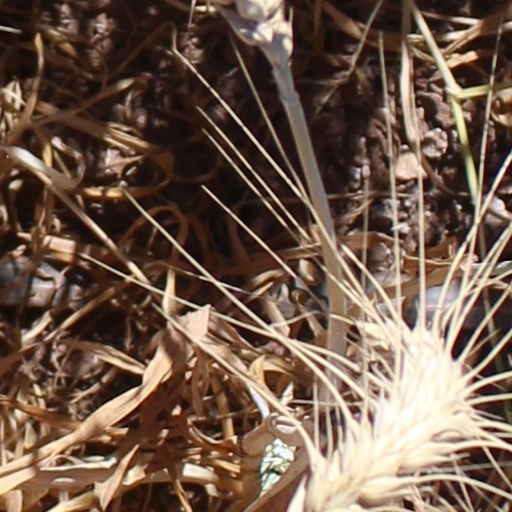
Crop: wheat